John Kempthorne (bishop)

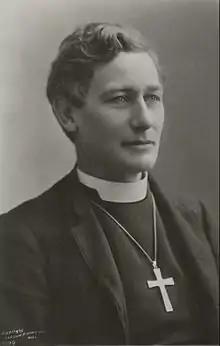
J.A. Kempthorne

John Augustine Kempthorne (26 May 1864, London – 24 February 1946, Trumpington, Cambridgeshire) was an Anglican Bishop in the first half of the twentieth century.